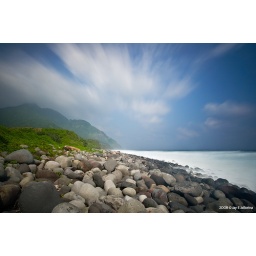
cloud streaks over valugan beach